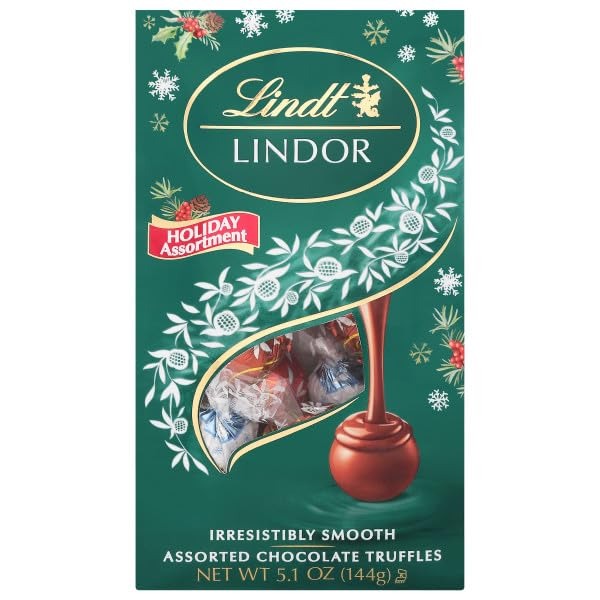
Item Name: Lindt, Lindor Holiday Assorted Bag, 5.1 Ounce
Product Description: Chocolate Candy Assortment Boxes
Value: 5.1
Unit: Ounce

Price: 6.89